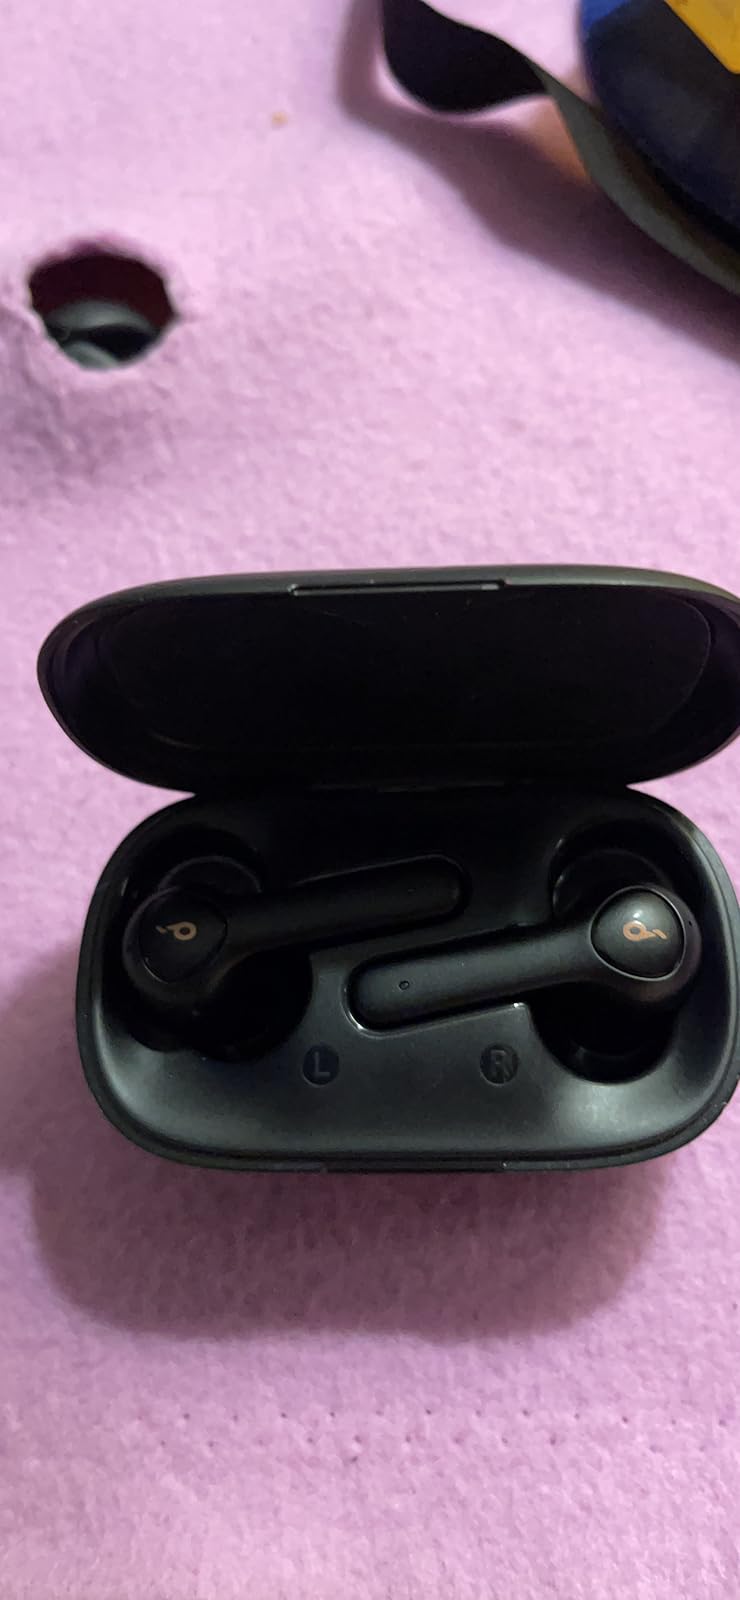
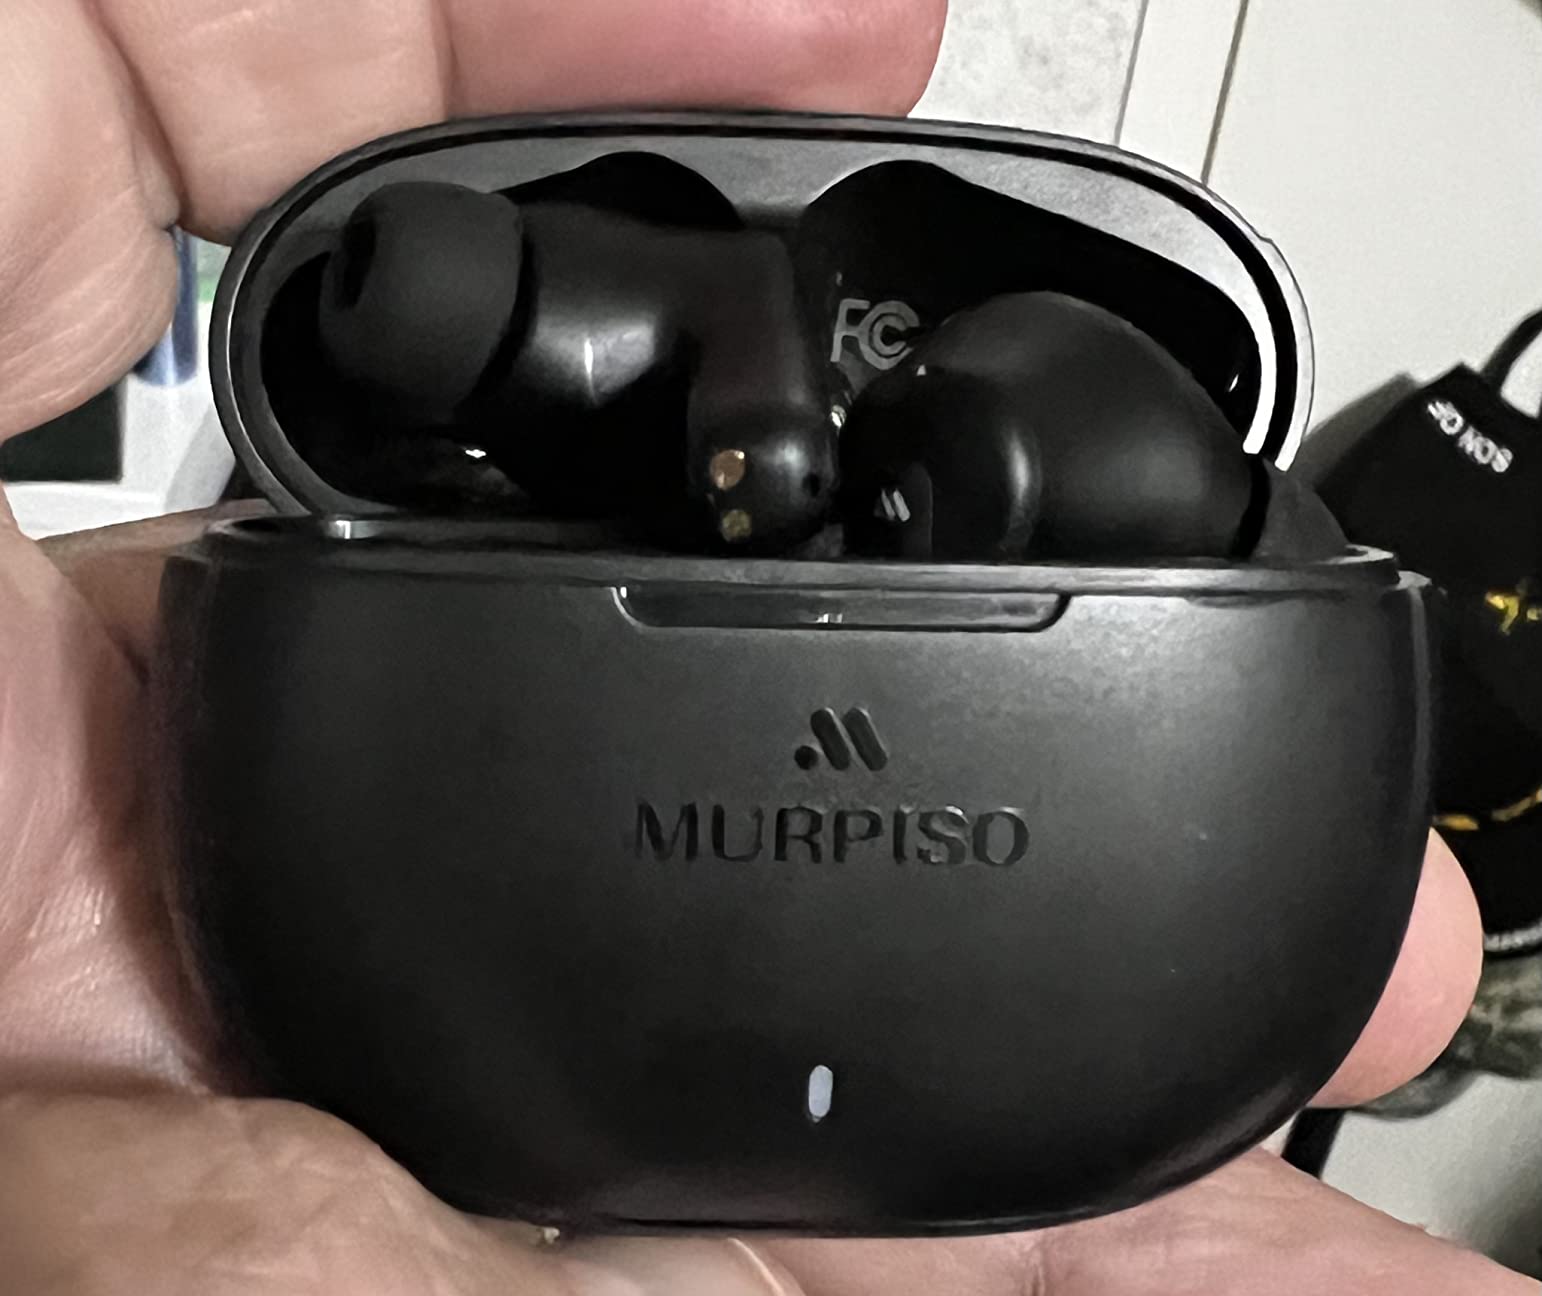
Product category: earbuds
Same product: no